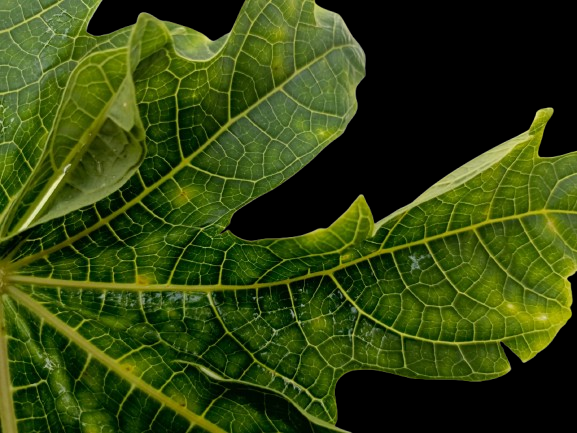
Crop: Papaya
Label: Curled_Yellow_Spot